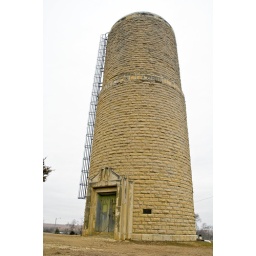
A very nifty water tower build by the public works administration during the depression at Paradise!